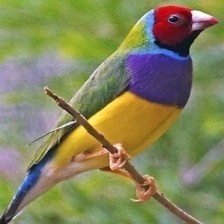
Species: GOULDIAN FINCH
Scientific name: ERYTHRURA GOULDIAE
ImageNet parent category: house_finch